Tetherball

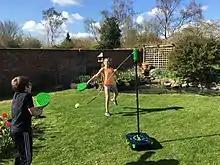
Swingball with the use of racquets

An early variant described in Jessie H. Bancroft's 1909 book "Games for the Playground" involves a tethered tennis ball hit by racquets, with similar rules of the game. This variant is known as swingball, which was invented by Gavin Gormely in South Africa. The variation of the game with the volleyball, known as tetherball now, did not come about until the invention of the volleyball sometime after 1895. In the 1920s, schools and parks began adding them to their play area.